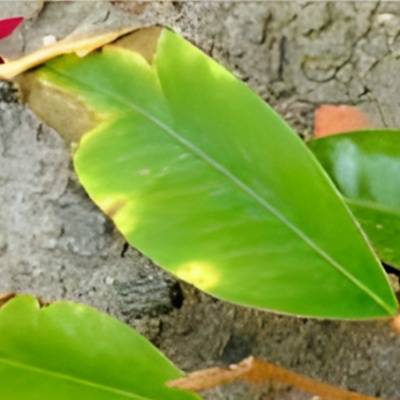
Label: Leaf_Rhizoctonia